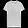
Label: T - shirt / top